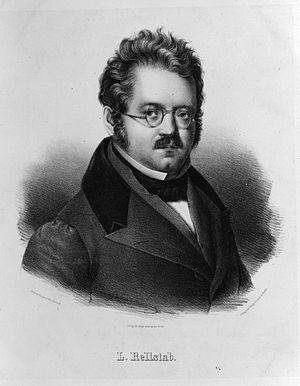
Vielka est le treizième opéra de Giacomo Meyerbeer. Le livret est une adaptation de son opéra précédent Ein Feldlager in Schlesien par Ludwig Rellstab, avec des suggestions de Charlotte Birch-Pfeiffer. La création eut lieu au Theater an der Wien à Vienne le 18 février 1847.
Heinrich Friedrich Ludwig Rellstab, né le 13 avril 1799 à Berlin où il est mort le 27 novembre 1860, est un poète, journaliste et critique musical allemand.
Ein Feldlager in Schlesien est le douzième opéra de Giacomo Meyerbeer, et le seul qu’il ait composé pour le Théâtre royal de Berlin. Le livret est attribué à Ludwig Rellstab, même s’il s’est contenté de traduire un texte d’Eugène Scribe. La création eut lieu au Théâtre royal de Berlin le 7 décembre 1844, à l’occasion de l’inauguration de la nouvelle salle de l’opéra de Berlin, la précédente ayant été détruite par un incendie. Compte tenu de ces circonstances, l'ouvrage ne sera jamais représenté ailleurs qu'à Berlin; il sera néanmoins adapté pour la scène viennoise en 1847 sous le titre de Vielka et une partie de la musique sera réutilisée dans l’opéra-comique L’Étoile du Nord qui sera créé en 1854 à Paris.